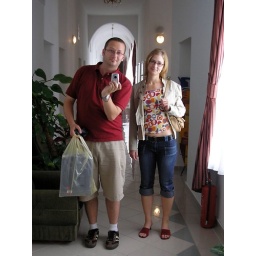
hotel corridor in the mirror